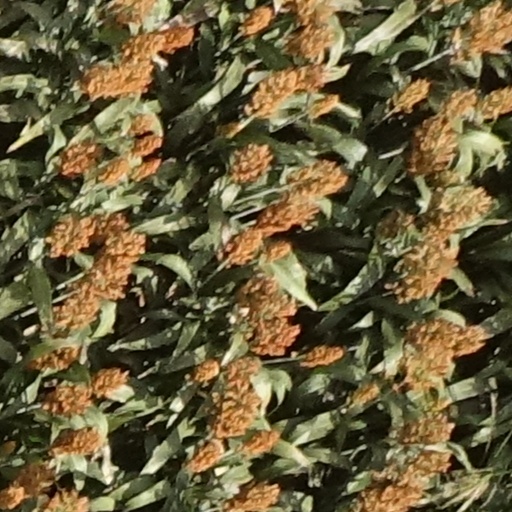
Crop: sorghum